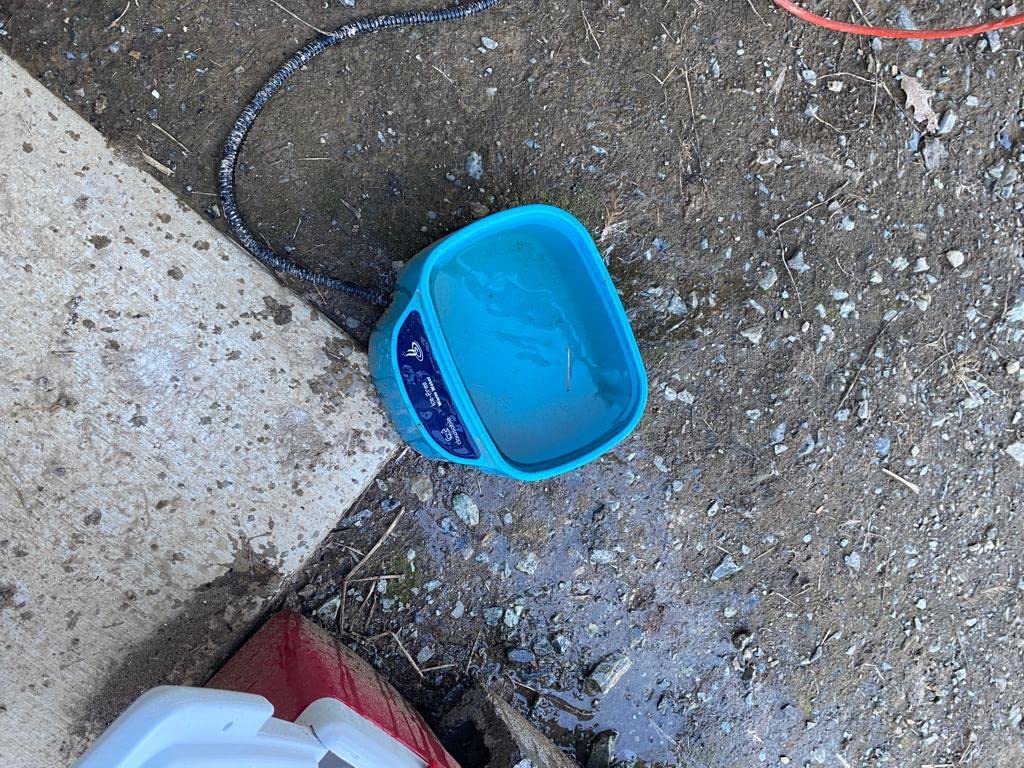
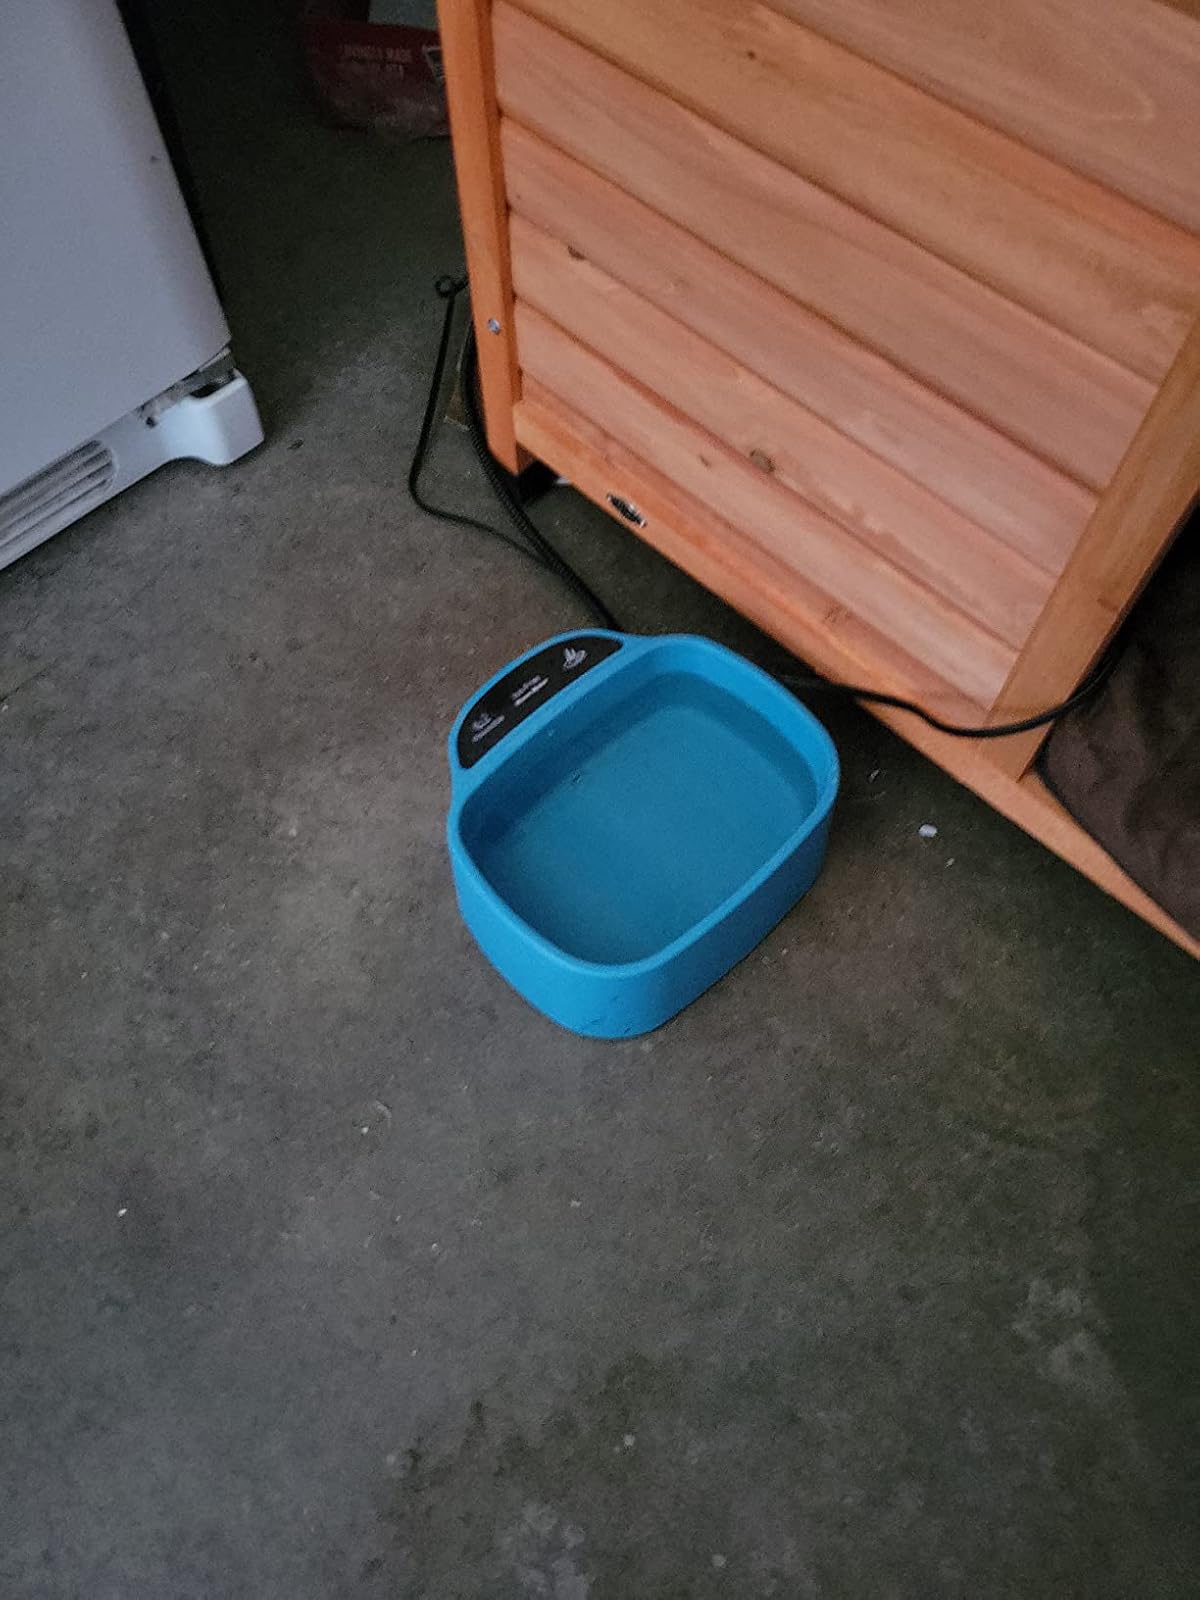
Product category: items_bowl
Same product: yes